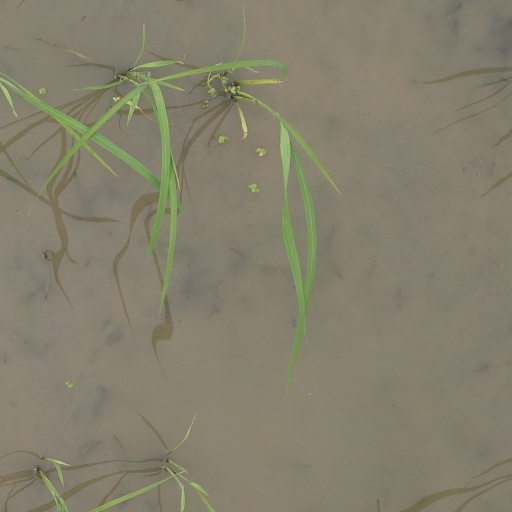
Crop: rice